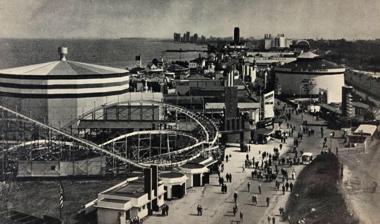
Building: Sesquicentennial Cyclone
Country: United States of America
Year built: 1926
Cyclone Cyclone at Century of Progress in Chicago, 1933 Sesquicentennial Exposition Location Sesquicentennial Exposition Coordinates 39°54′31″N 75°10′24″W / 39.9087158°N 75.1732635°W / 39.9087158; -75.1732635 Status Removed Opening date May 31, 1926 ( 1926-05-31 ) Closing date November 30, 1926 ( 1926-11-30 ) General statistics Type Wood Manufacturer Traver Engineering Designer Harry G. Traver Height 60 ft (18 m) Length 2,000 ft (610 m) Trains 10 cars. Riders are arranged 2 across in a single row for a total of 20 riders per train. Cyclone at RCDB The Sesquicentennial Cyclone was a steel-framed wooden roller coaster which was operated at the Philadelphia Sesquicentennial Exposition in 1926. Designed and built by Harry Traver of Traver Engineering , it was a medium-sized prototype of Traver's later Giant Cyclone Safety Coasters . History and design The coaster was built as a smaller-scale prototype to the larger Giant Cyclone Safety Coasters (the "Terrifying Triplets") which Traver built in 1927. In addition to its innovative all-steel frame (described by promotional material as being "[s]trong as the Rock of Gibralter [ sic ]" ), the coaster was also innovative in its use of aluminum-body roller coaster trains. The aluminum alloy used in the train bodies was said to be one used in aeronautical engineering. Construction of the Cyclone took approximately half the time of a comparable wooden roller coaster. After the Sesquicentennial Exposition, the Cyclone was removed from the fairgrounds. Some sources report that it was put into storage for several years at the Traver Engineer Company's factory in Beaver Falls, Pennsylvania , whereas others report that the coaster was moved to the Alabama State Fairgrounds where it operated for several years. The Cyclone coaster which operated at the Century of Progress exposition between 1933 and 1934 in Chicago is also thought to be the same coaster. While at the Century of Progress, the coaster was first built near what is now Burnham Park , then later moved to a pier just south of the Adler Planetarium . A number of sources suggest that this coaster was the first to ever bear the name "Cyclone", though other sources argue it was the Revere Beach Cyclone or another coaster. Ride experience Diagram taken from one of Traver's patents of the rapidly undulating track utilized on the Sesquicentennial Cyclone and other Traver coasters As with the later Giant Cyclone Safety Coasters, there was very little straight track in the Sesquicentennial Cyclone. The coaster was shorter and more compact than the "Terrifying Triplets" however. It was 60 feet (18 m) tall and operated in a footprint of 90 by 290 feet (27 by 88 m). It included the rapidly undulating "Jazz Track" which was characteristic of earlier Jazz Railways and the later Giant Cyclones. The coaster grossed over $28,000 during the course of the Sesquicentennial Exposition while running at or near full capacity. It grossed over $75,000 at the Century of Progress in Chicago. References